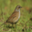
Label: bird